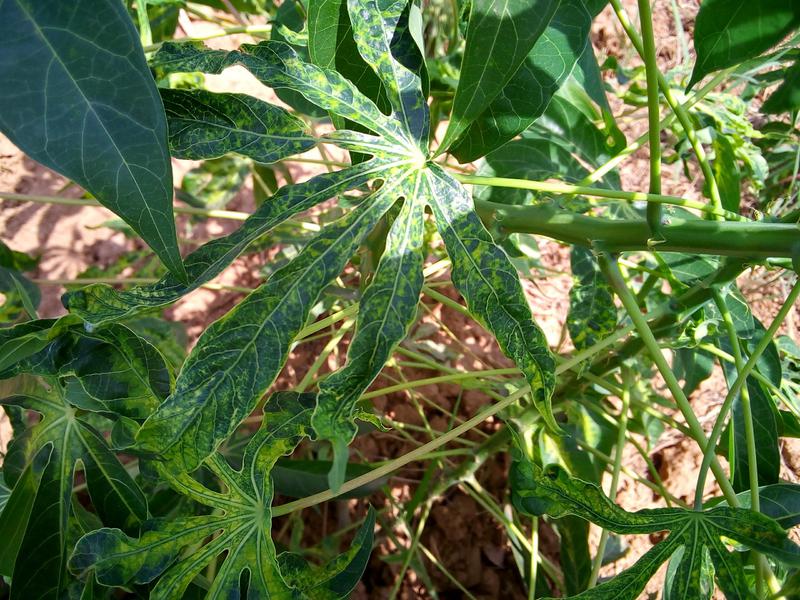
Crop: cassava
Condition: mosaic_disease